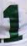
Number: 1